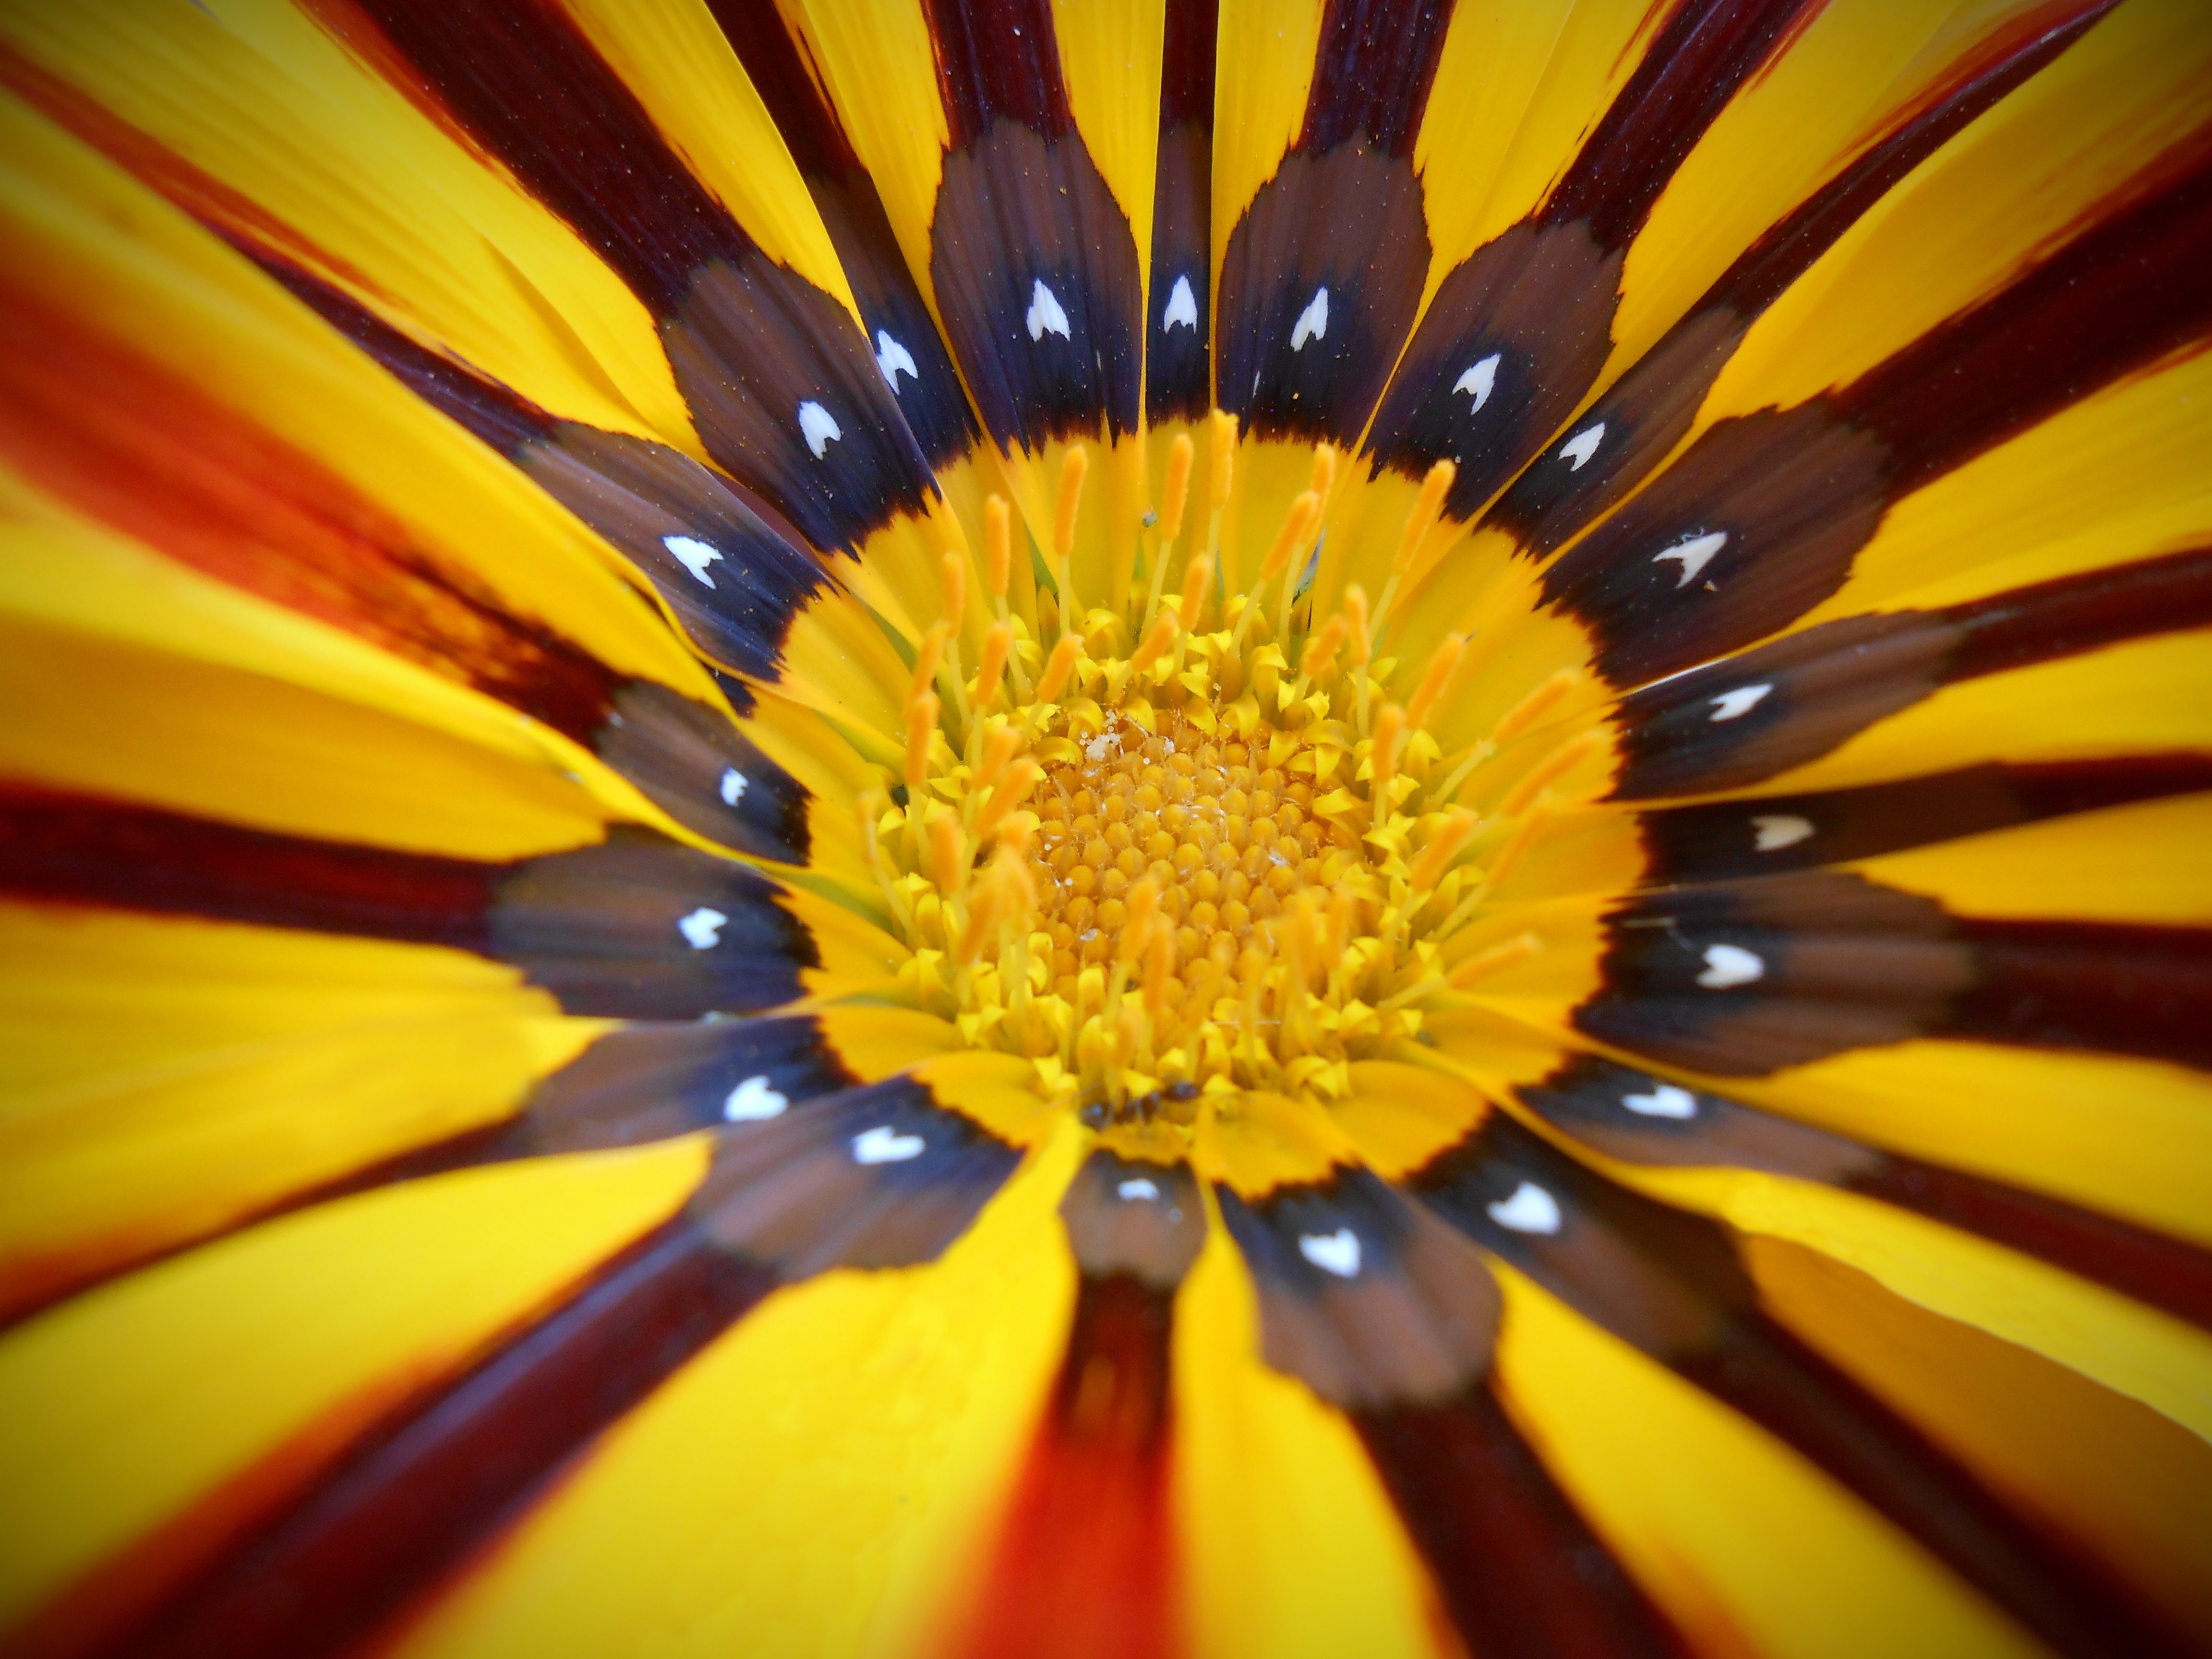
nature, plant, photography, sunlight, flower, petal, macro, yellow, flora, yellow flower, close up, petals, stripes, macro photography, flowering plant, daisy family, plant stem, land plant